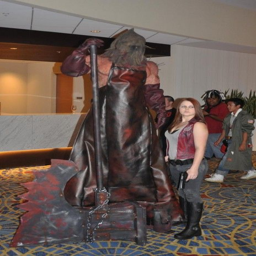
person video game along with film character .